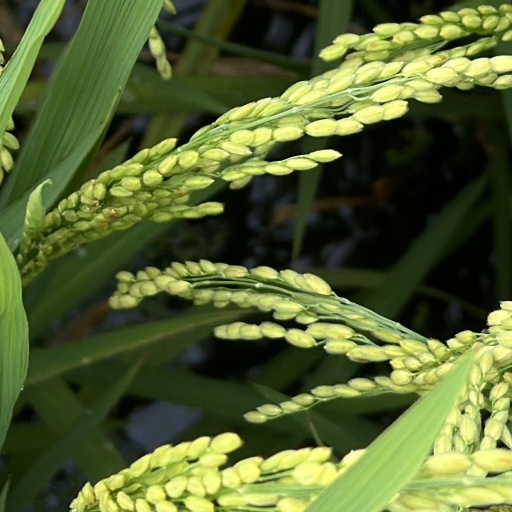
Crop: rice